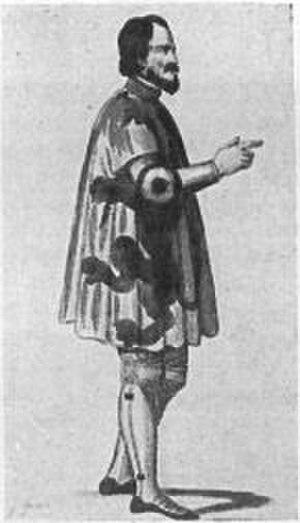
Henri VI de Luxembourg, né en 1250, tué à Worringen le 5 juin 1288, fut comte de Luxembourg et d'Arlon de 1281 à 1288. Il était fils d'Henri V, comte de Luxembourg, et de Marguerite de Bar.